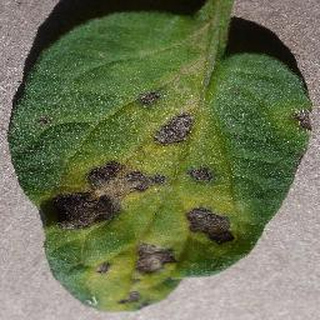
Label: tomato_early_blight